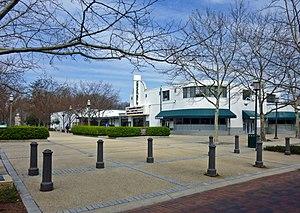
Greenbelt est une ville du Comté de Prince George dans le Maryland, aux États-Unis.